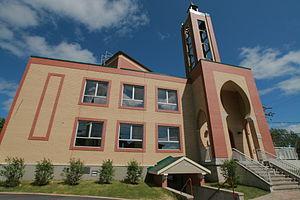
Centre islamique de l'Outaouais, 4 rue Lois, Gatineau - site officiel